Oh Se-jung

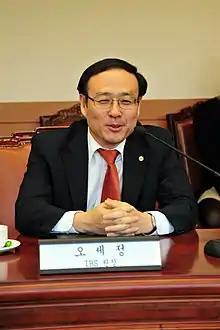

Oh Se-jung (born February 17, 1954) is a South Korean politician and physicist. He has served as the director of the Korean Federation of Science and Technology Societies, the first president of the Institute for Basic Science, and the 27th president of Seoul National University.